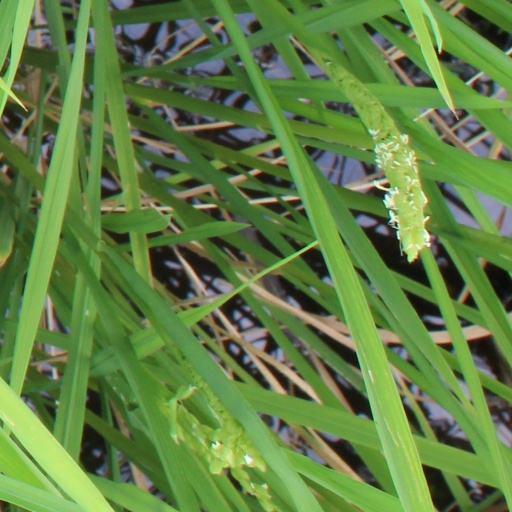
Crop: rice